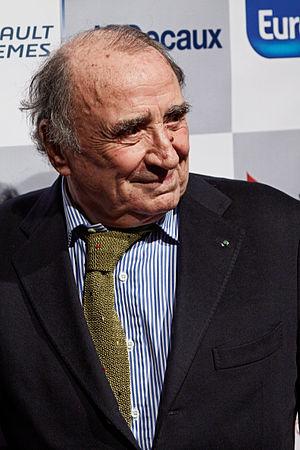
Claude Brasseur posant lors du photocall du festival automobile 2013.
Claude Brasseur, de son vrai nom Claude Pierre Espinasse, est un acteur français né le 15 juin 1936 à Neuilly-sur-Seine. Il est le fils de Pierre Brasseur et d'Odette Joyeux, et le père d'Alexandre Brasseur. Il a tourné dans plus de 90 films et obtenu deux César.